Hind Laroussi

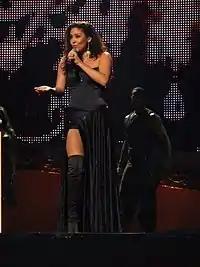
Hind performing at the Eurovision Song Contest 2008.

Hind represented the Netherlands in the Eurovision Song Contest 2008 in Serbia with the song "Your Heart Belongs to Me". However, she failed to make it past the semi-final stage.